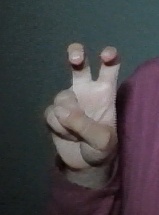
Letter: toot